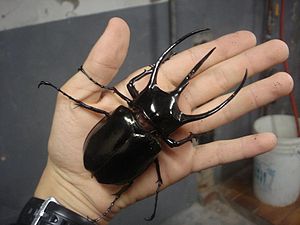
Næsehornsbiller
Chalcosoma caucasus, han